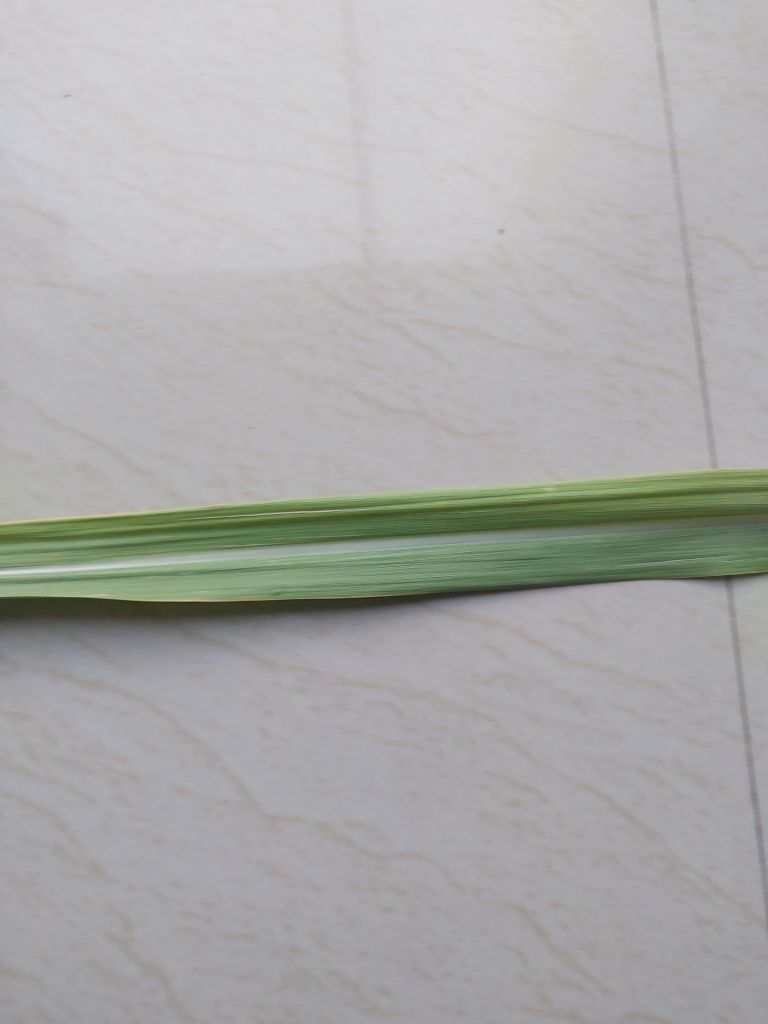
Label: Viral Disease